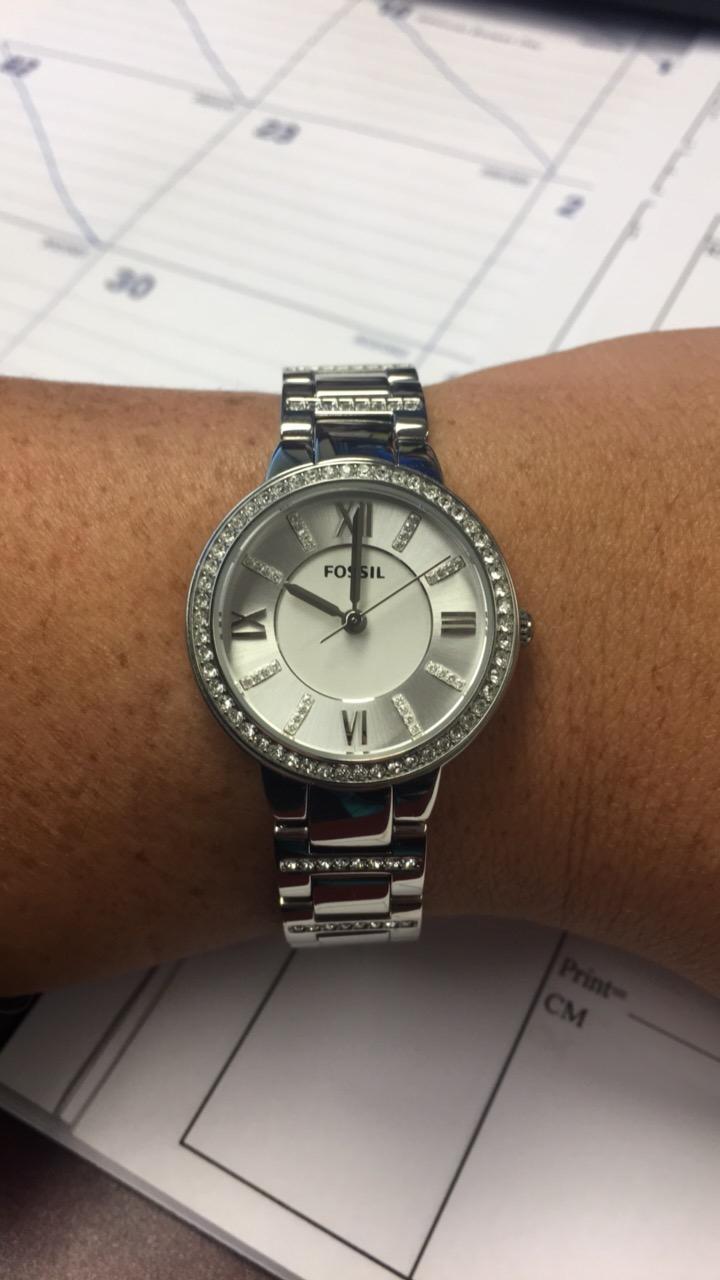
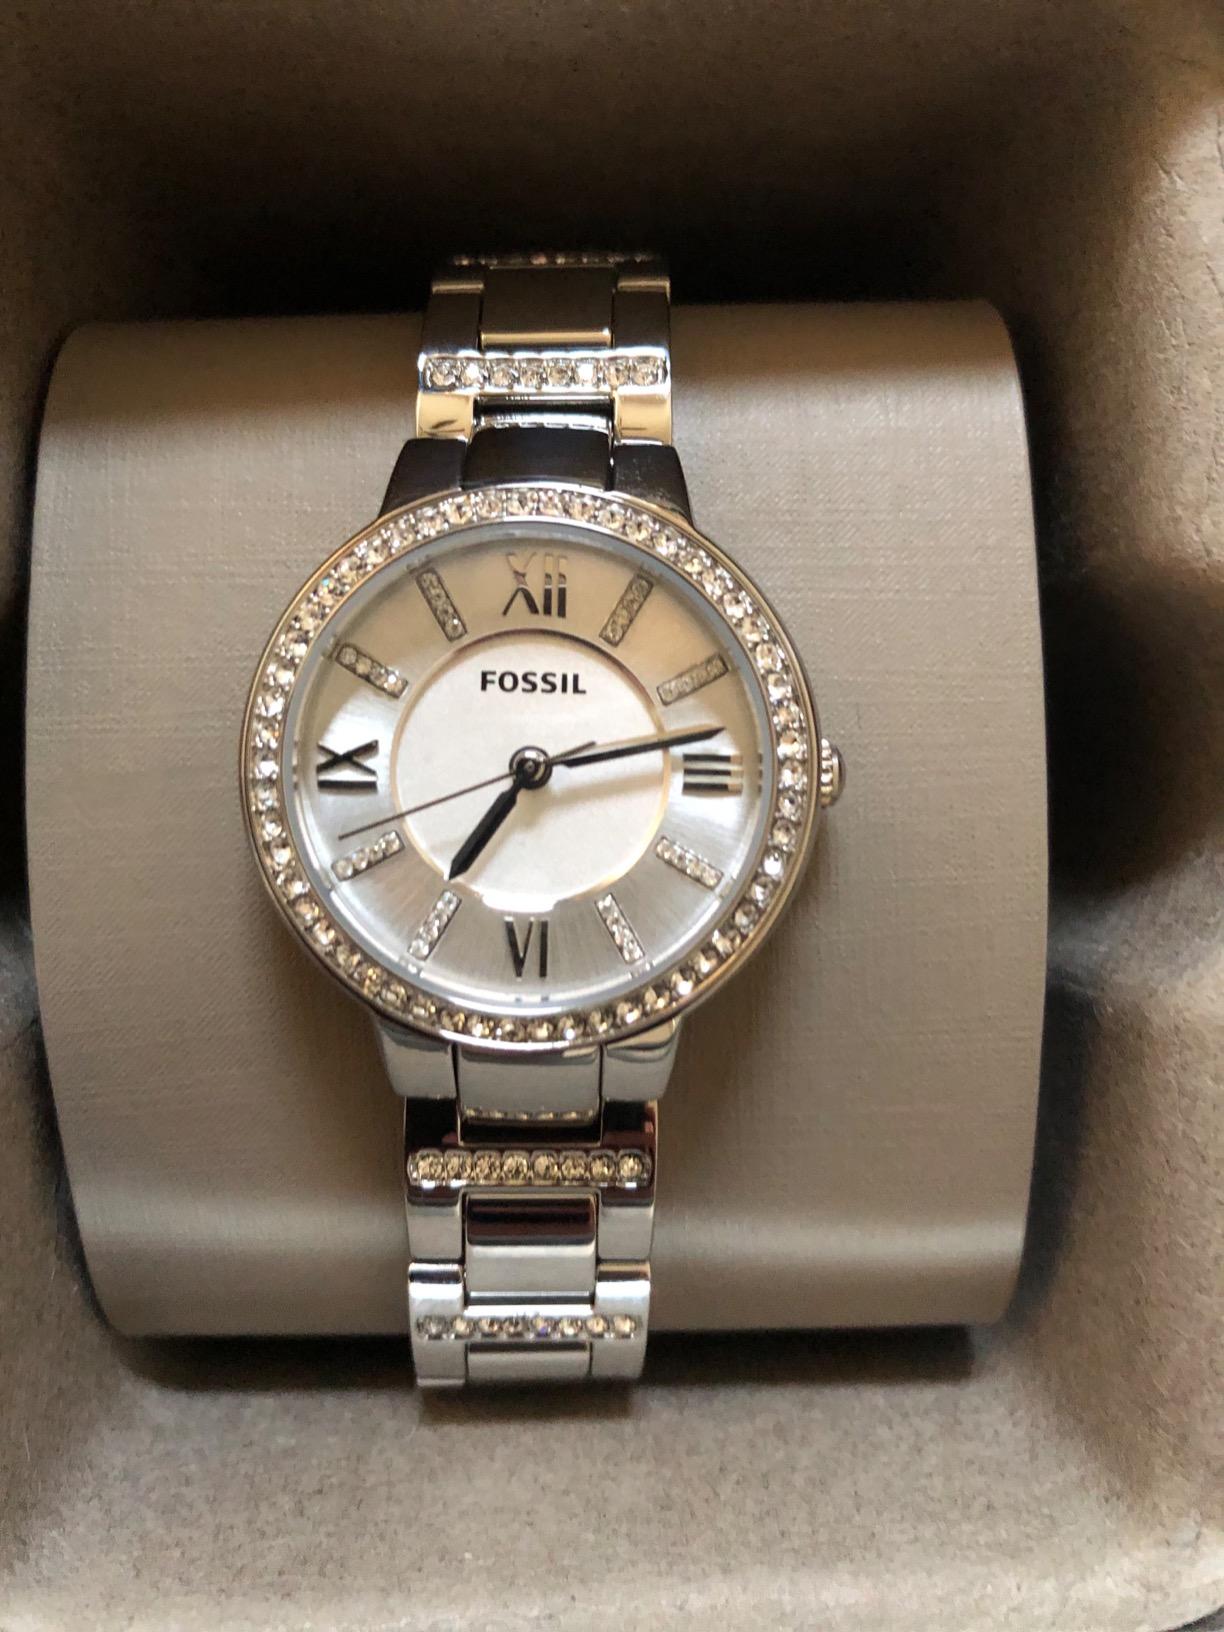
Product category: accessories_watch
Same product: yes